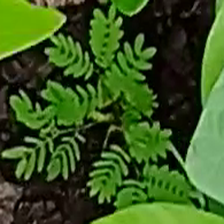
Weed species: Dwarf_cassia_(Chamaecrista pumila)